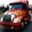
Label: truck